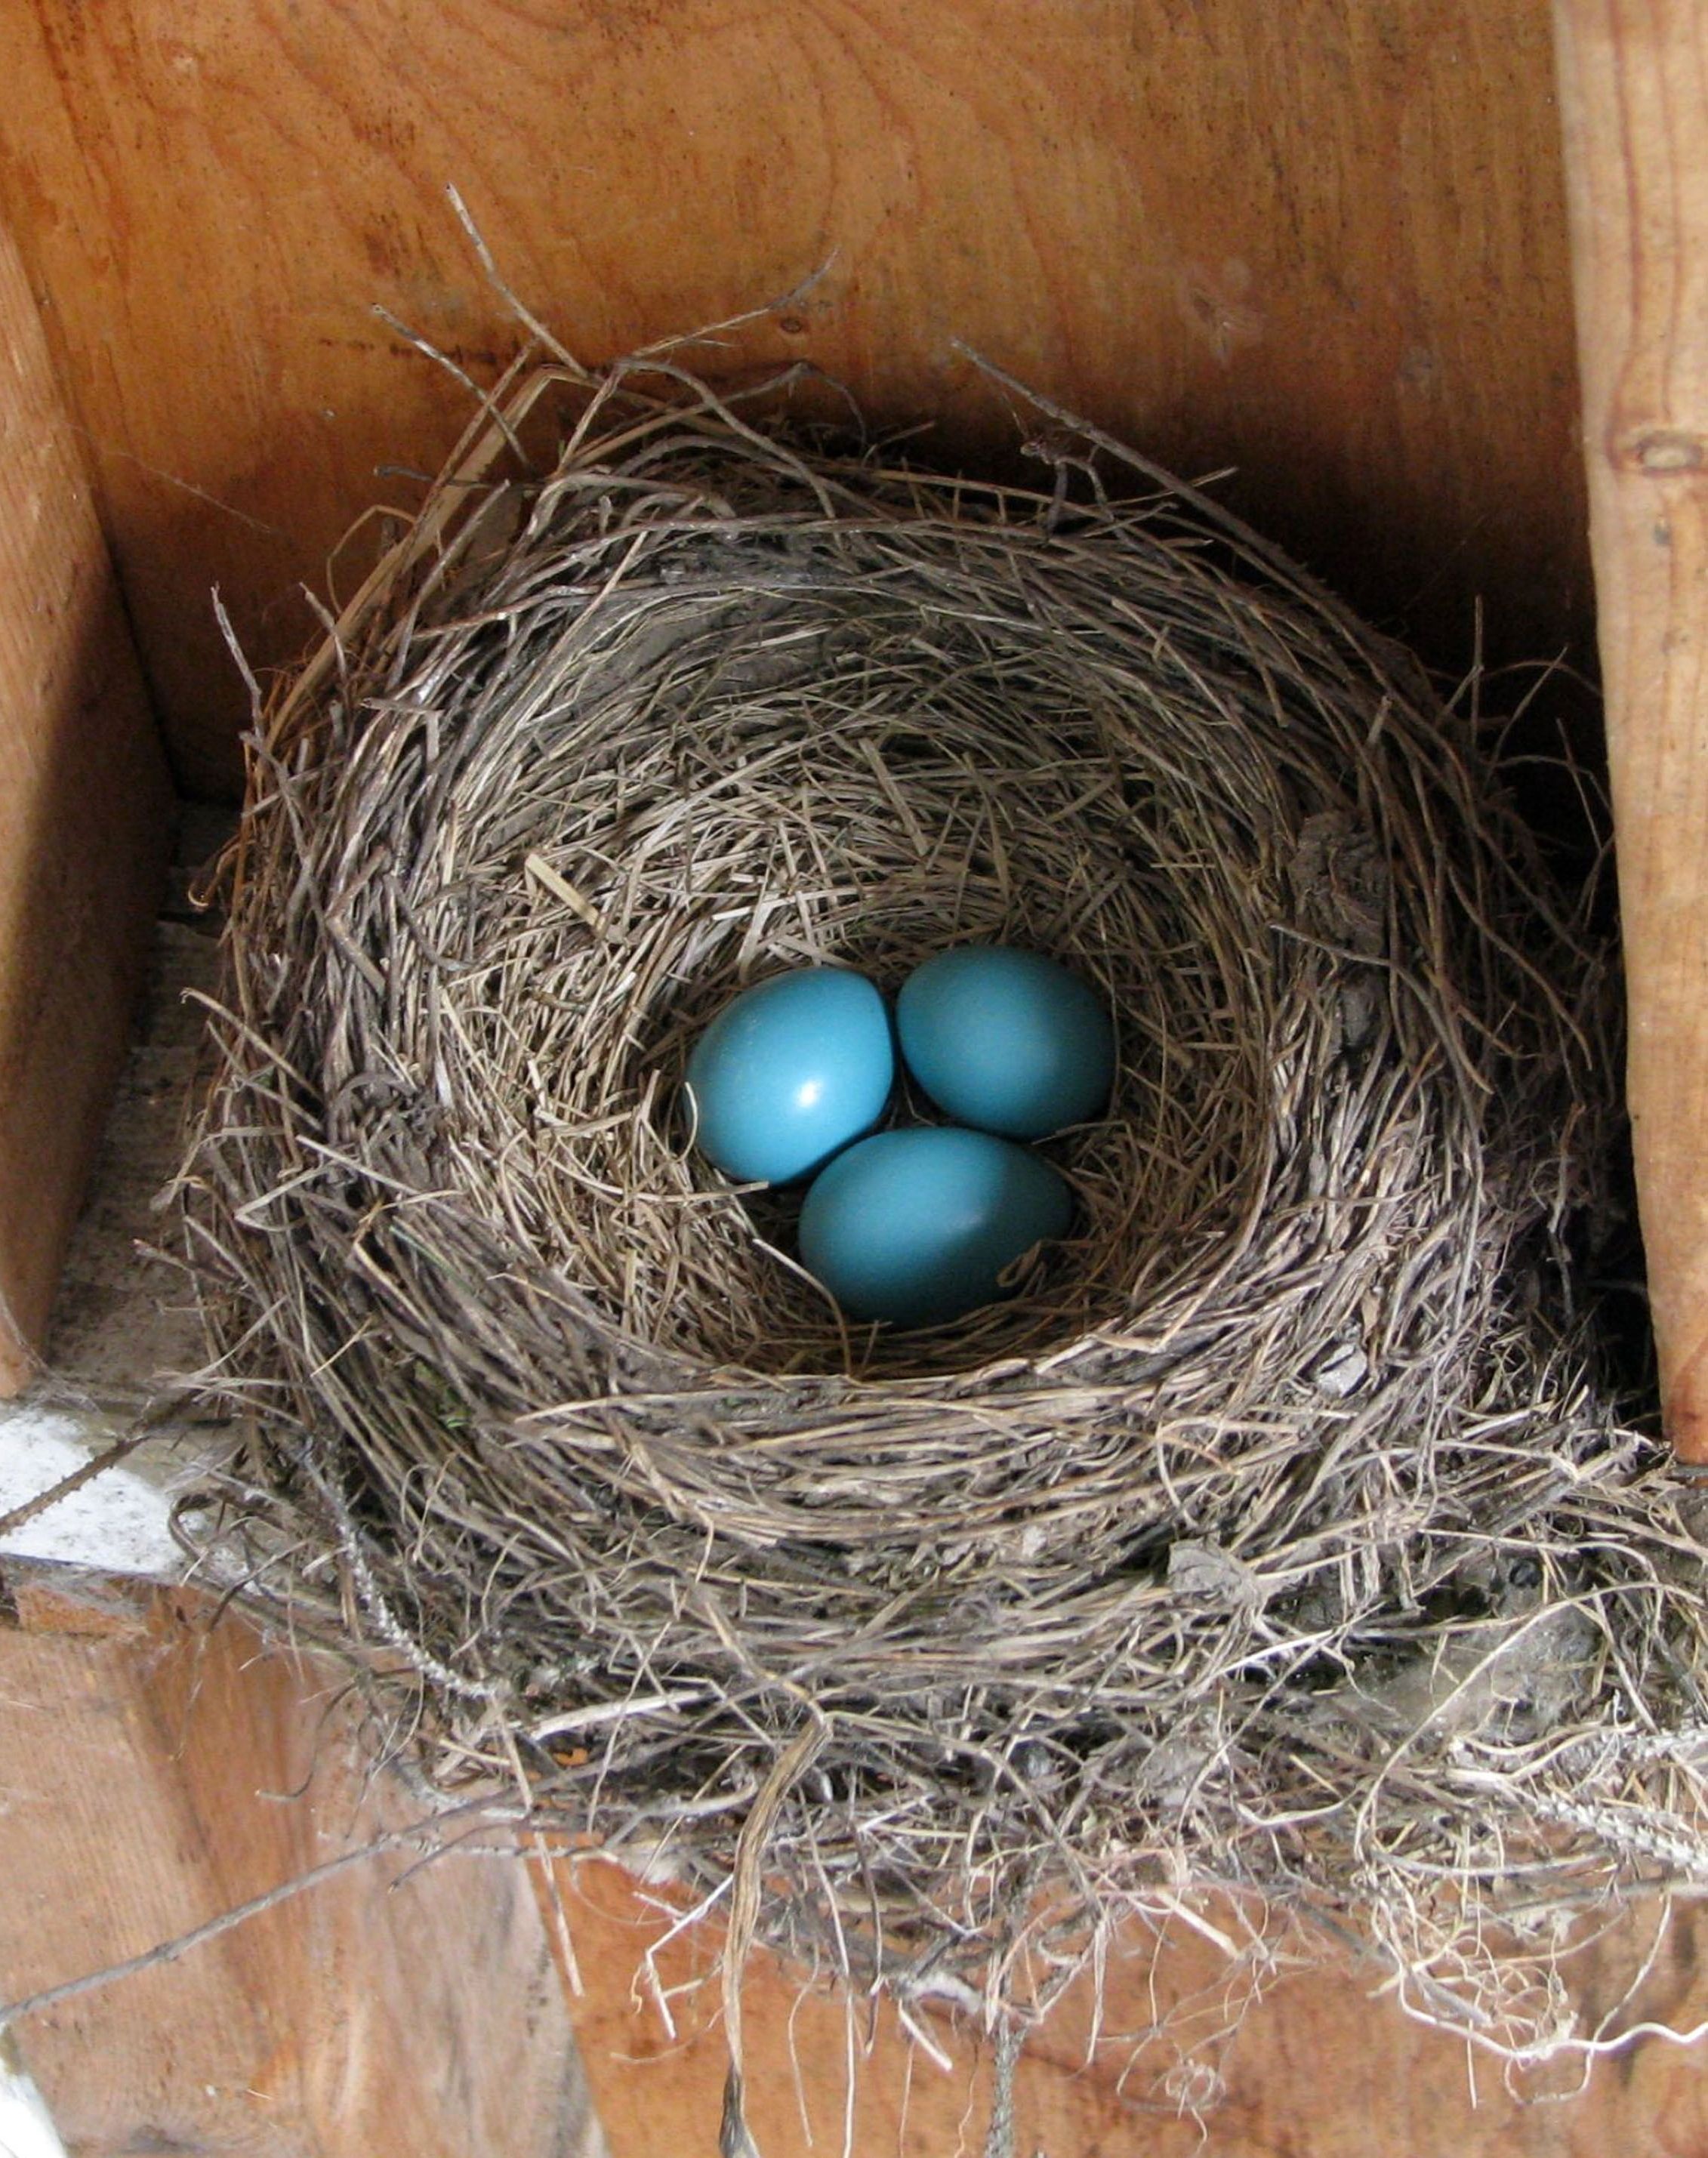
branch, bird, twig, christmas decoration, canada, bird nest, eggs, ontario, nest, bluebird, tweed, nesting box, american robin, turdus migratorius, robin blue